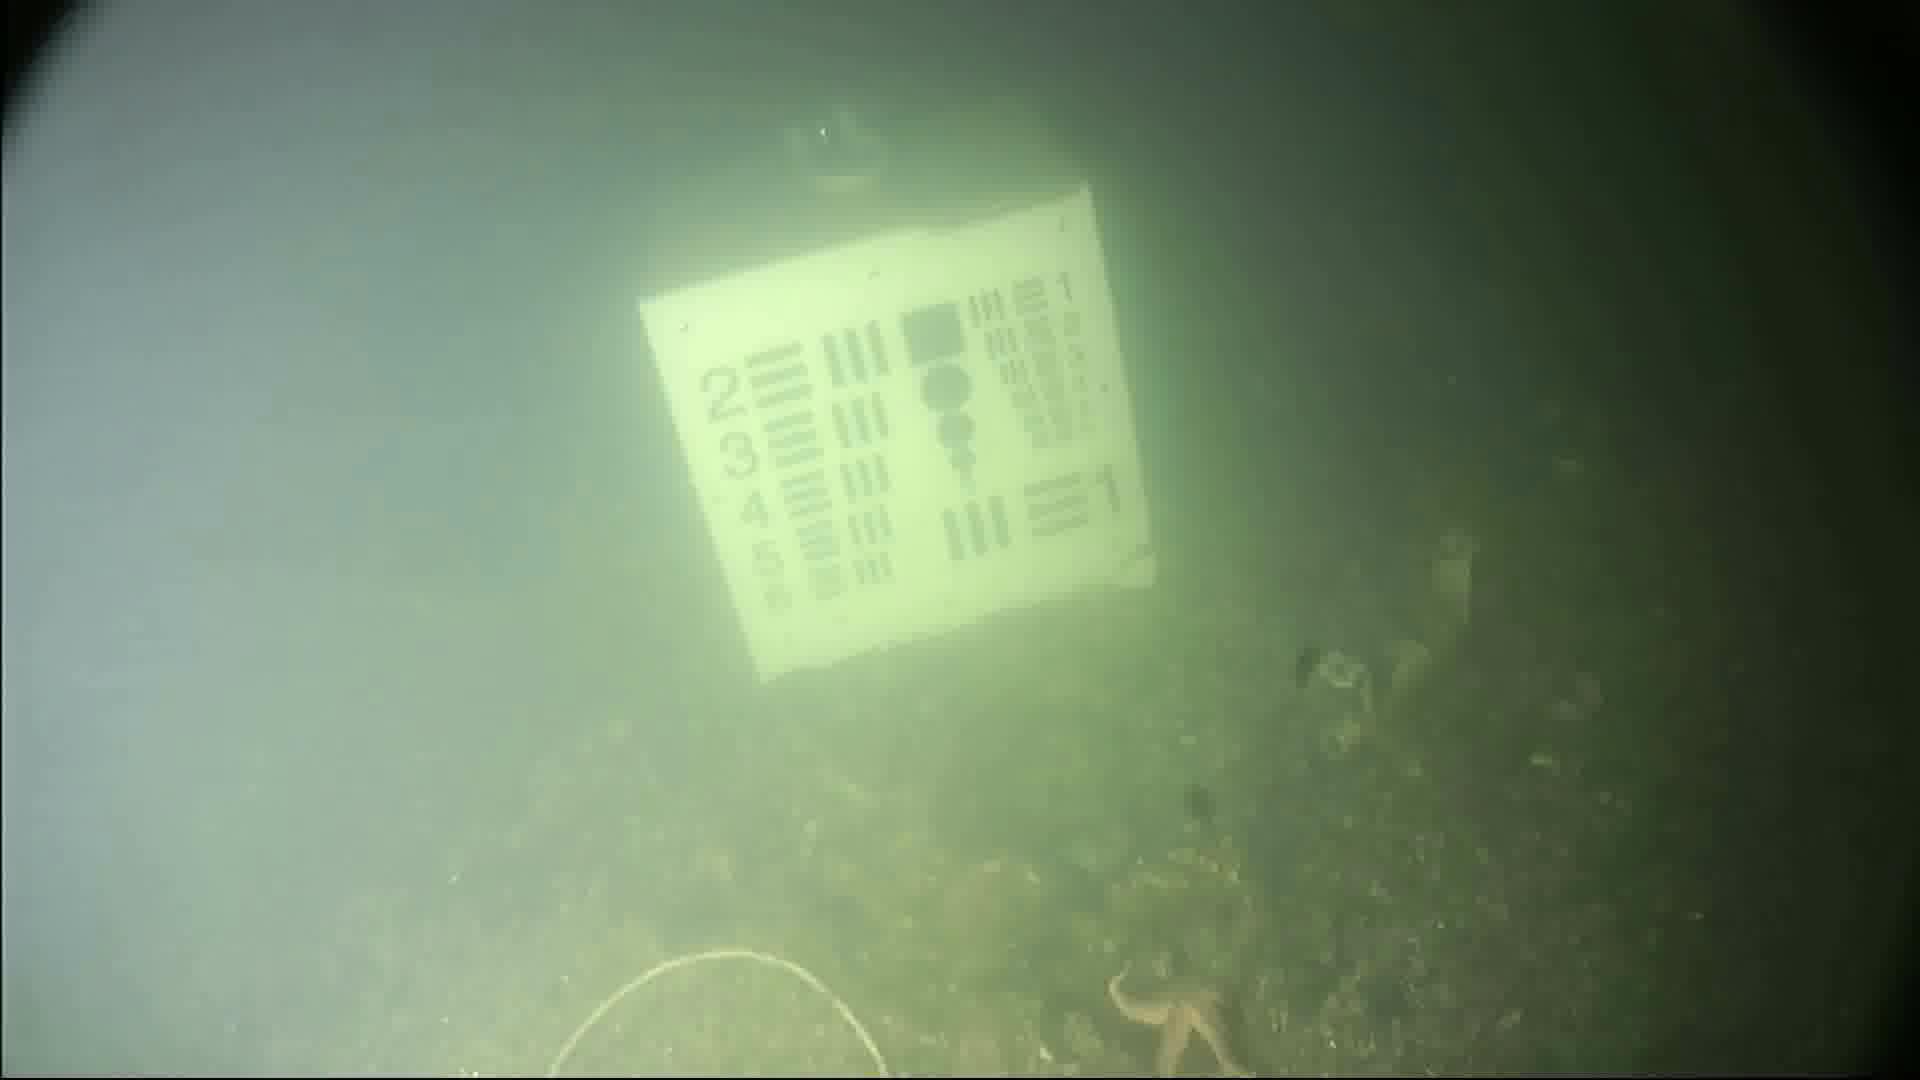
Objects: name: starfish